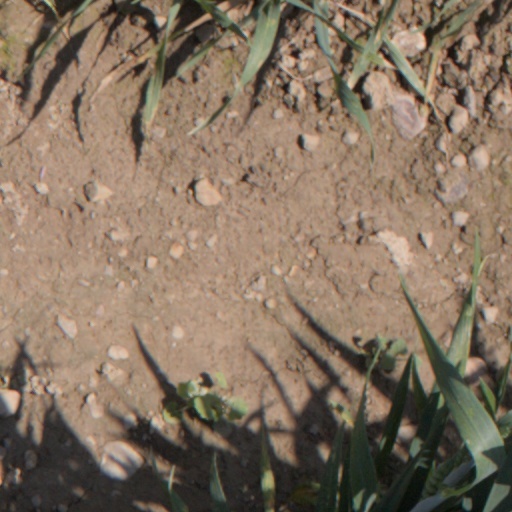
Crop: wheat